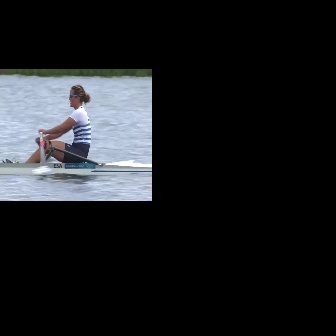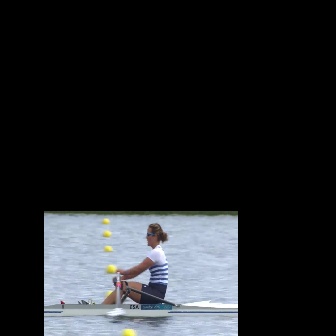
  Please identify the target specified by the bounding box [11,85,91,164] in the first image and locate it in the second image. Return the coordinates in [x_min,y_min,x_max,y_max] format.
Answer: [83,223,168,308]